Zipping Classic

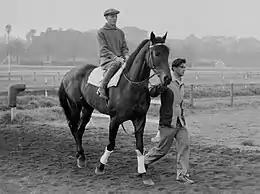
Prince Cortauld, 1954 winner

The Zipping Classic, registered as the MRC Sandown Classic is a Melbourne Racing Club Group 2 Thoroughbred horse race held under weight for age conditions over a distance of 2400 metres run at Caulfield Racecourse, Melbourne, Australia in late-November/early-December. Prize money is A$750,000.